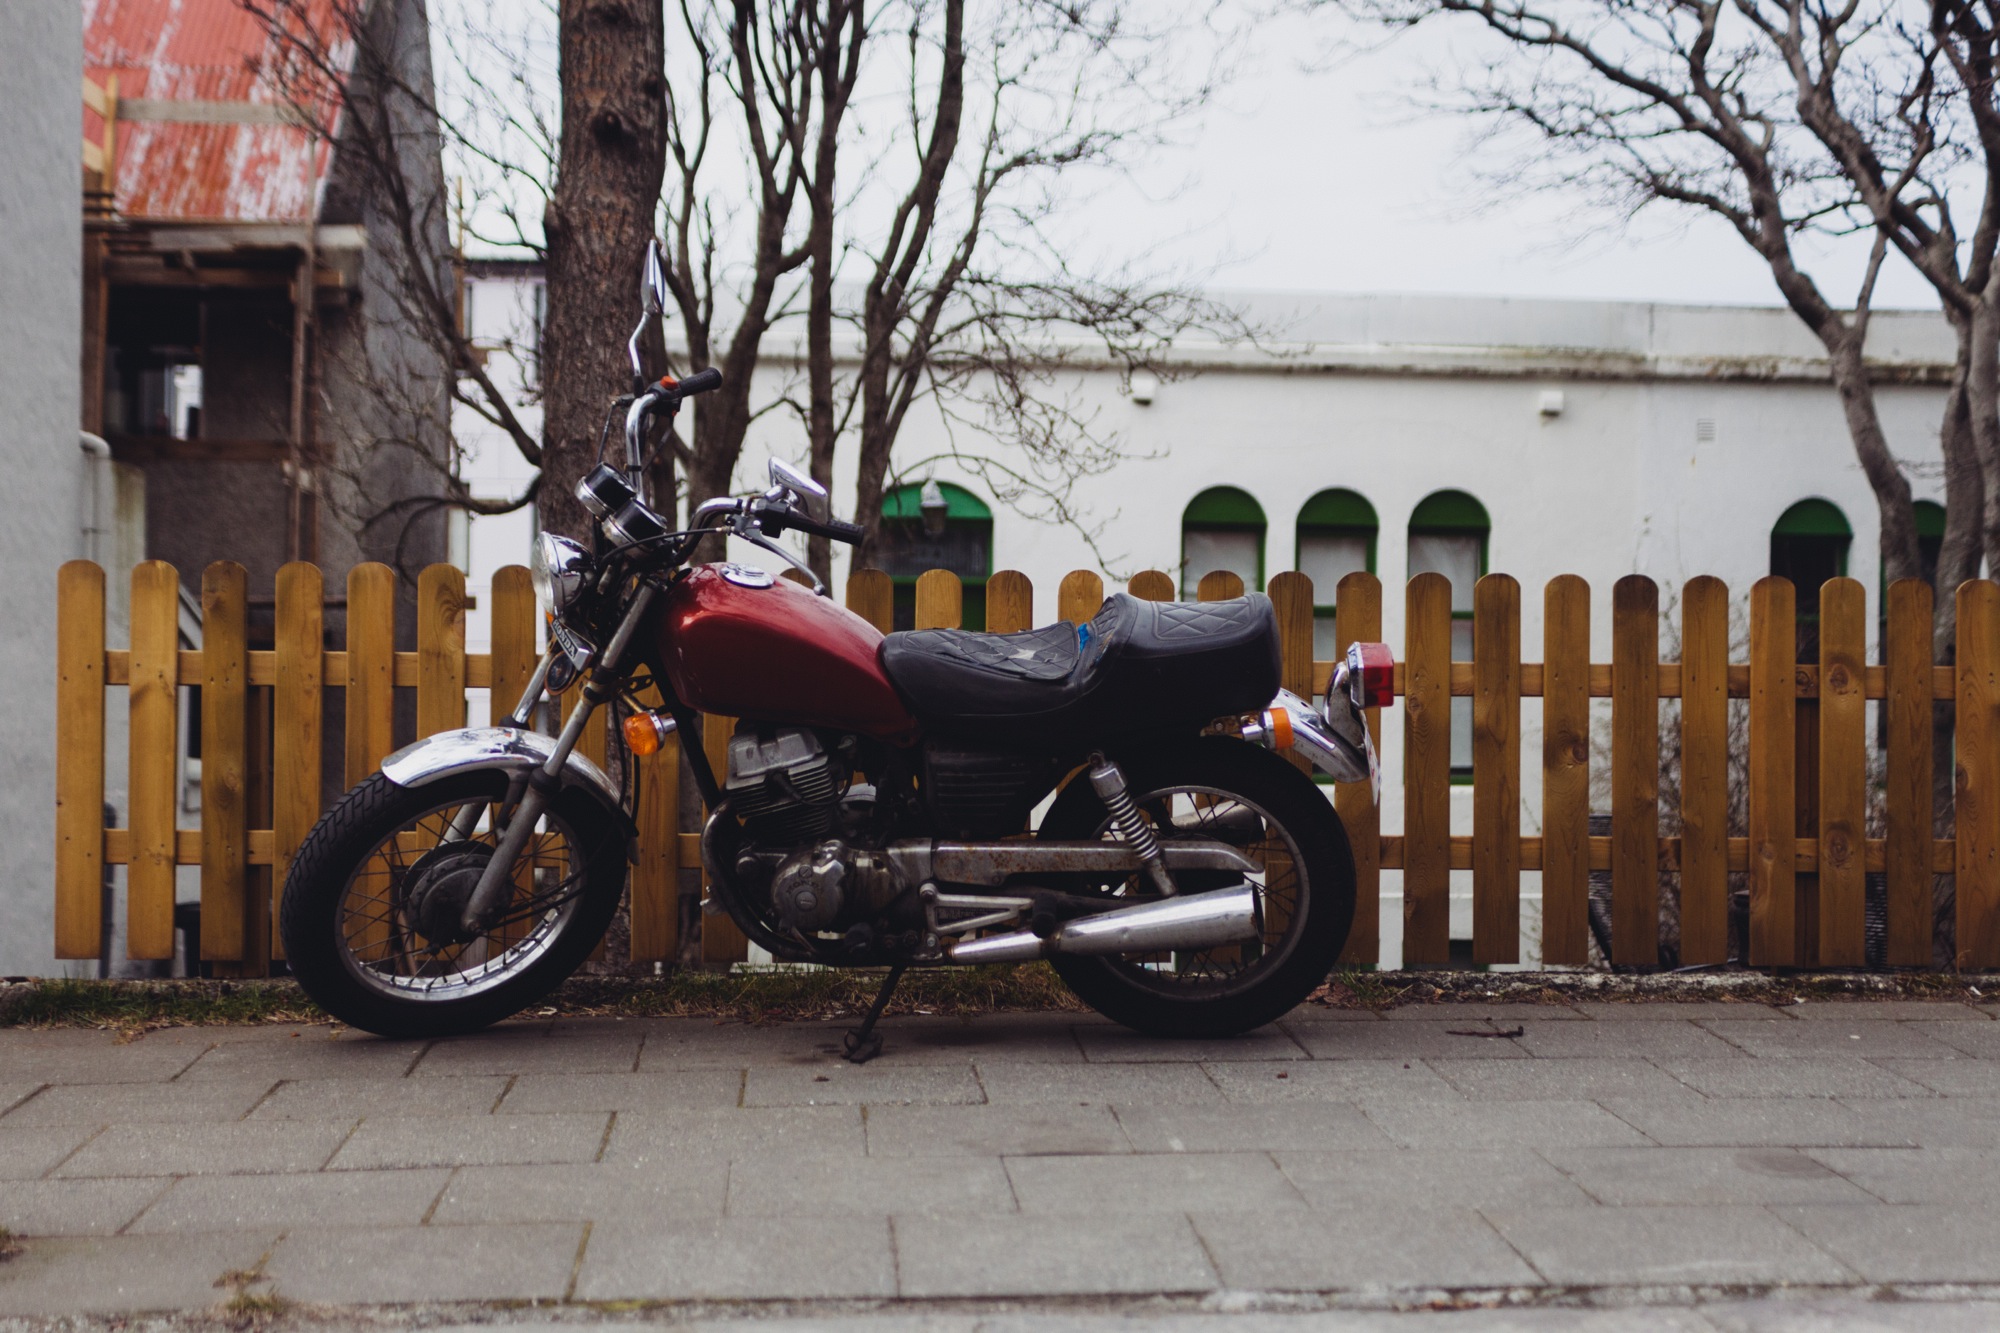
outdoor, fence, car, bicycle, vehicle, motorcycle, motorbike, publicdomain, parked, honda, maroon, motorcycling, automobile make